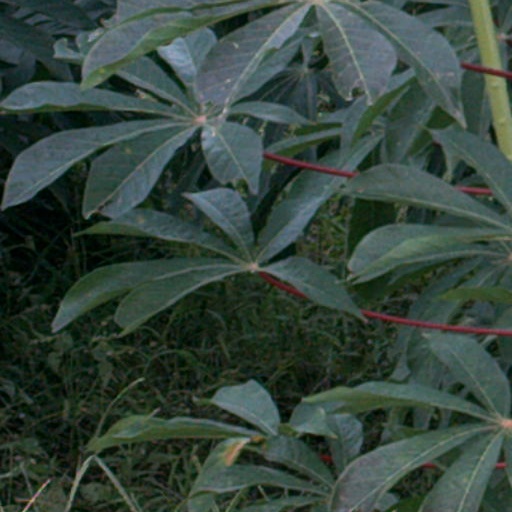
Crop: cassava